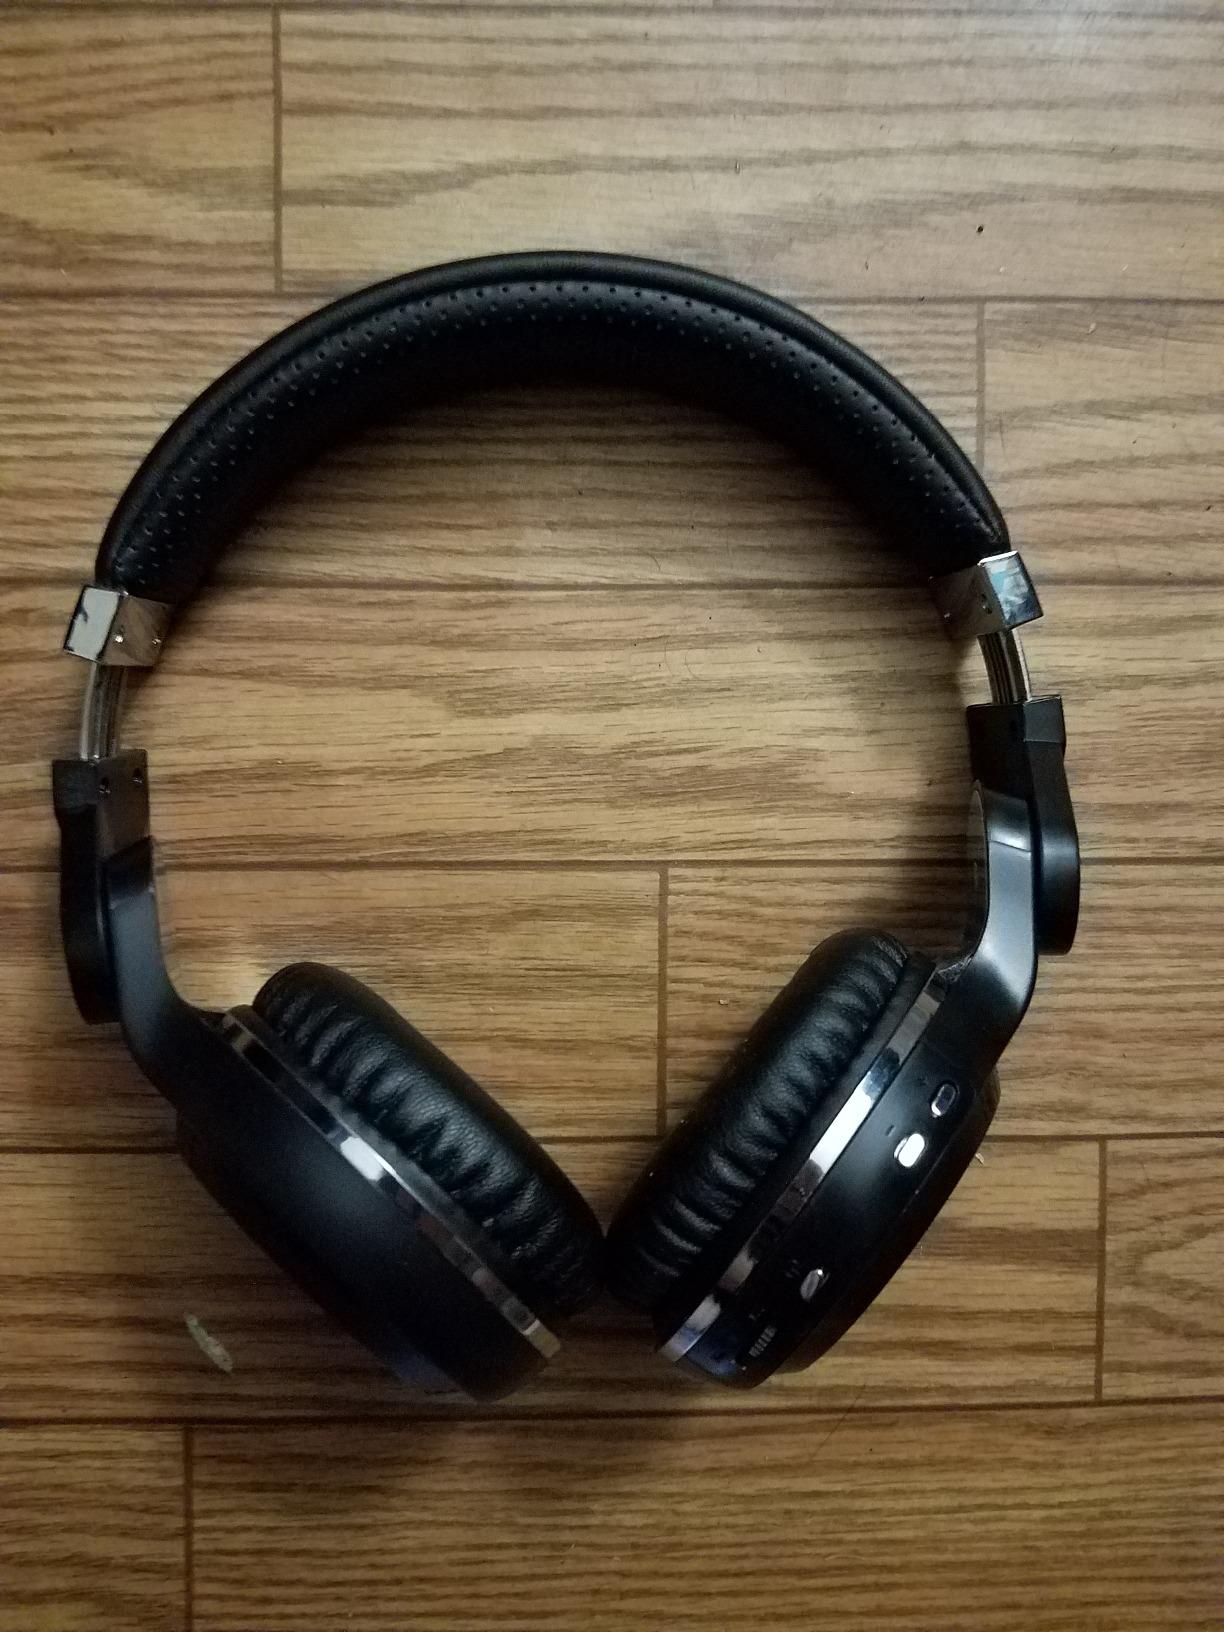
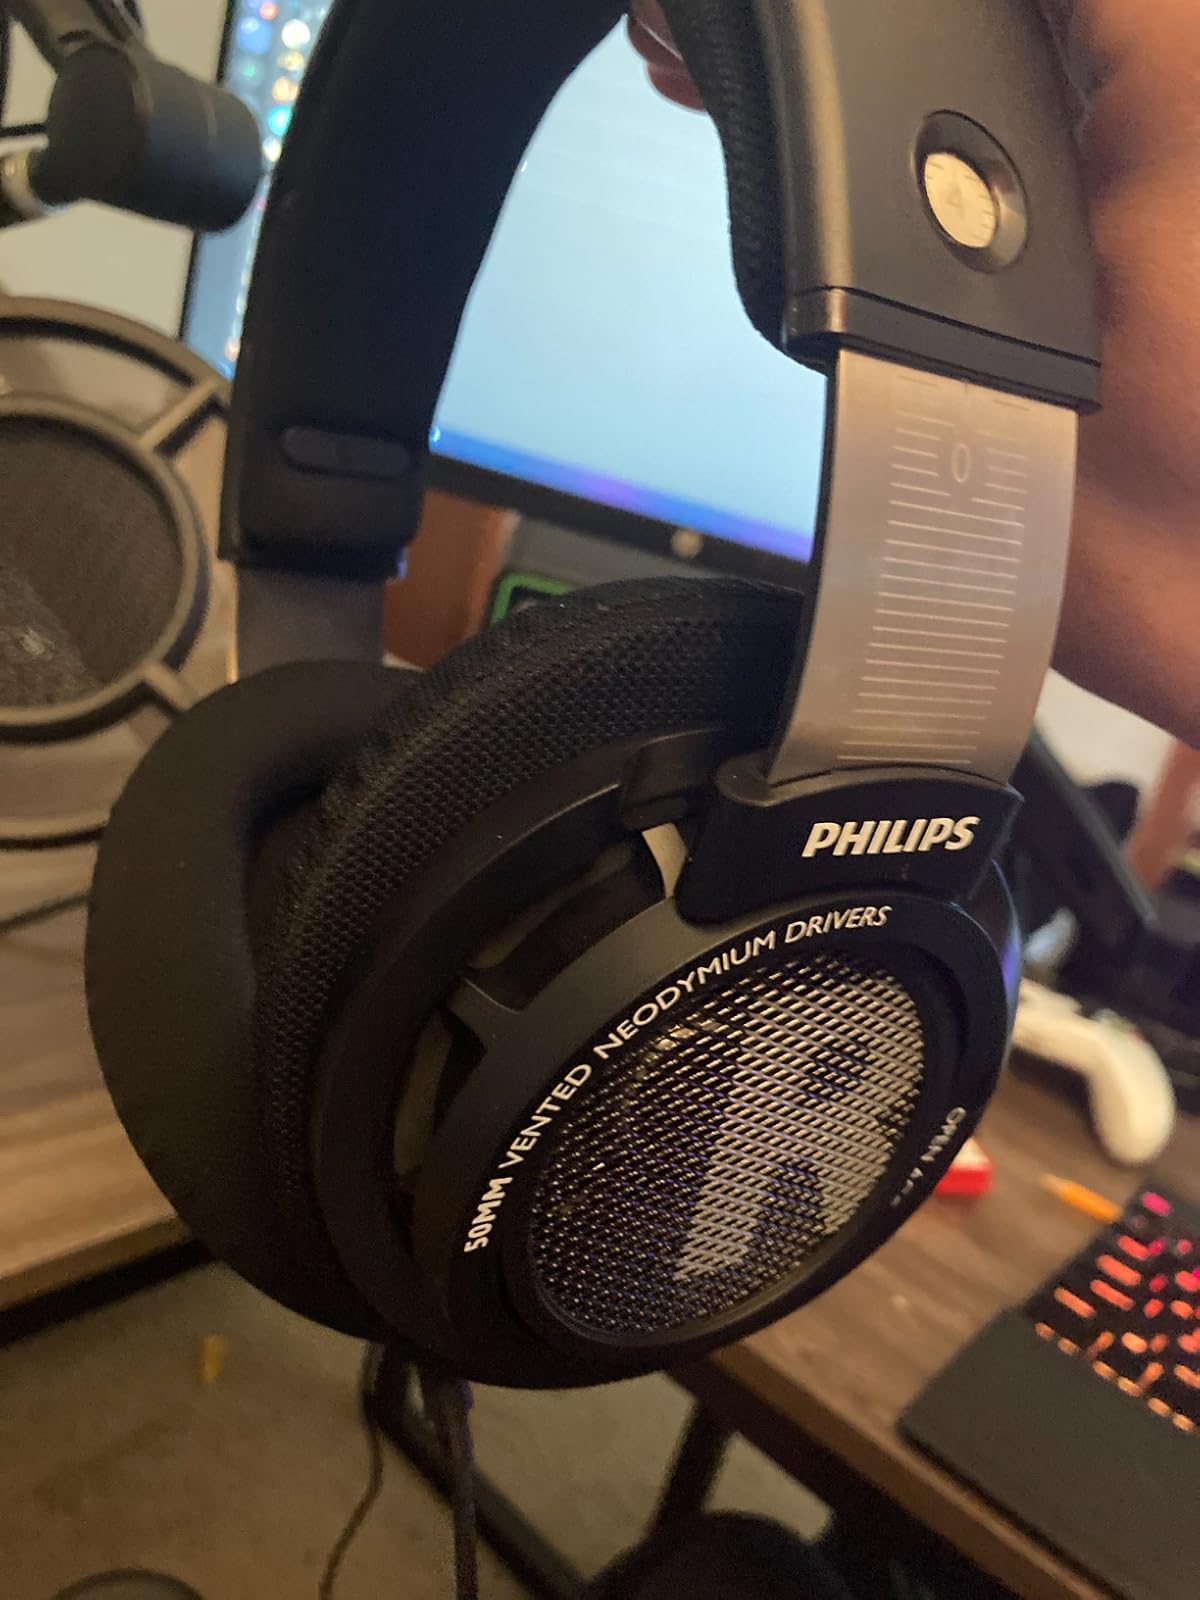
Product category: headphones
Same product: no